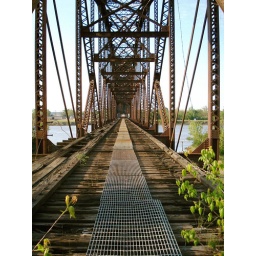
bridge over the arkansas river